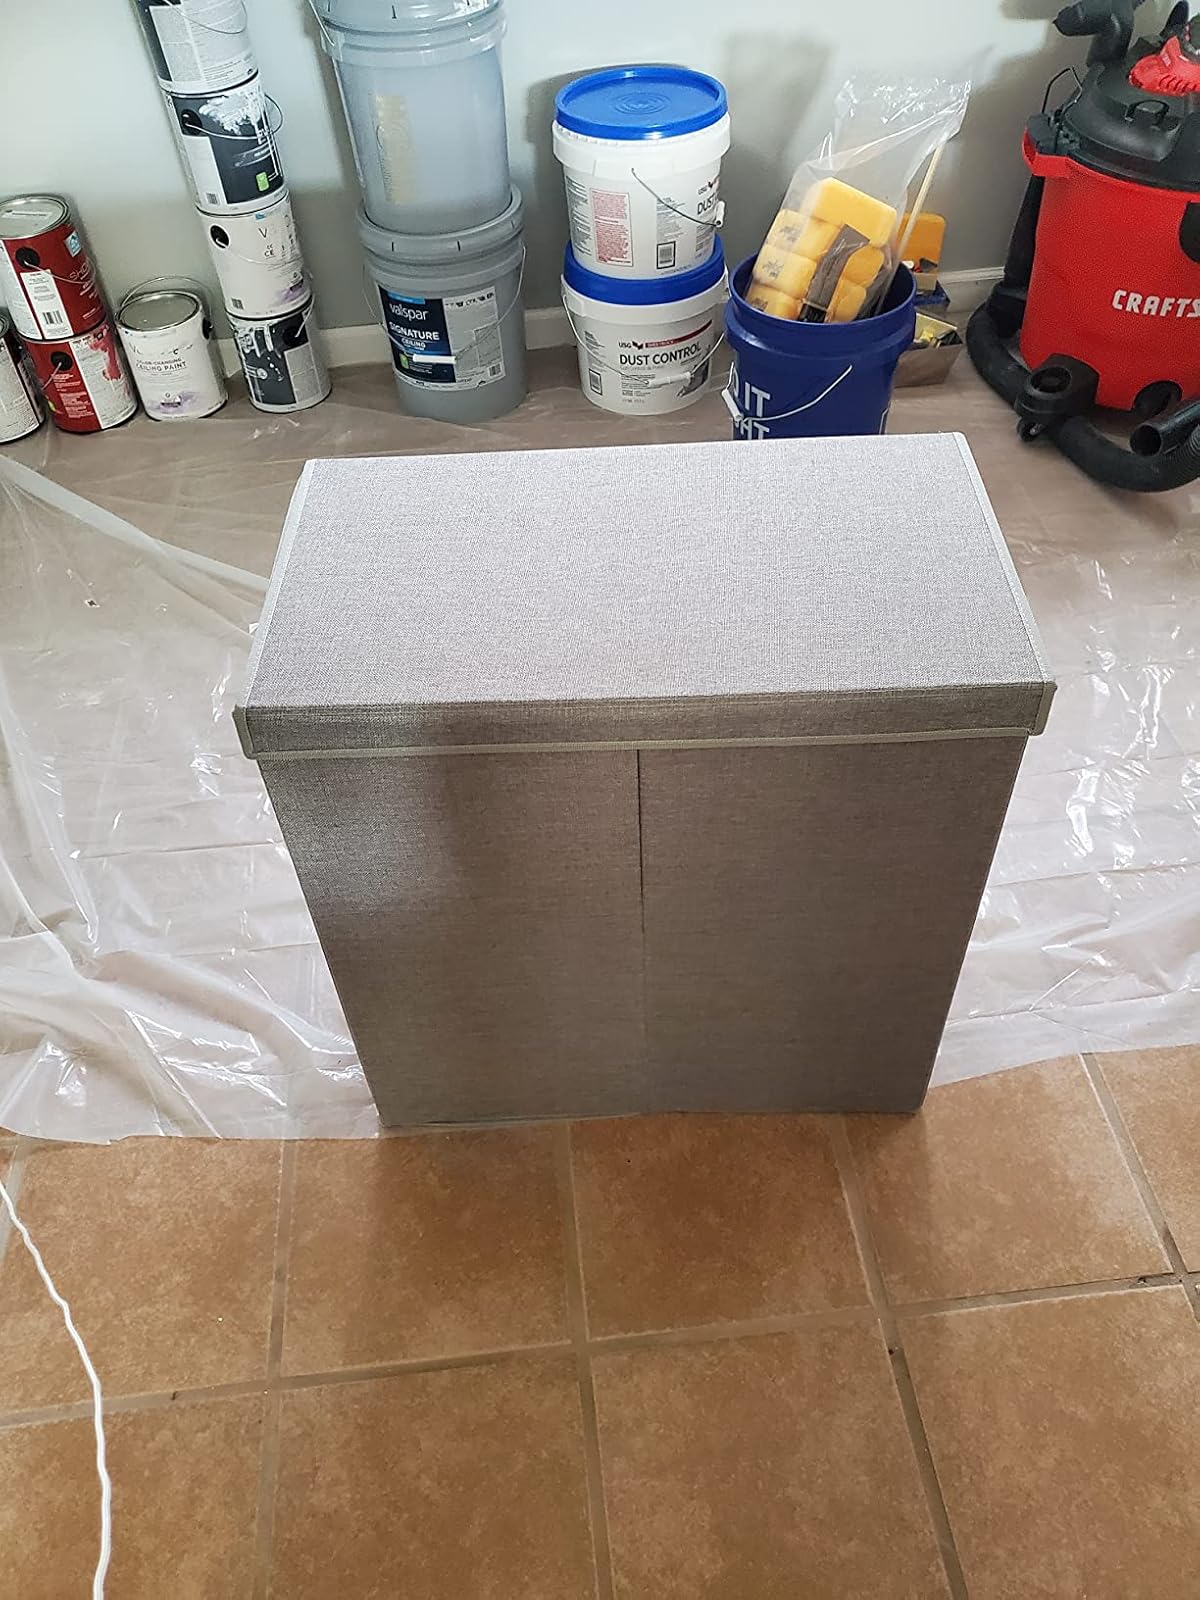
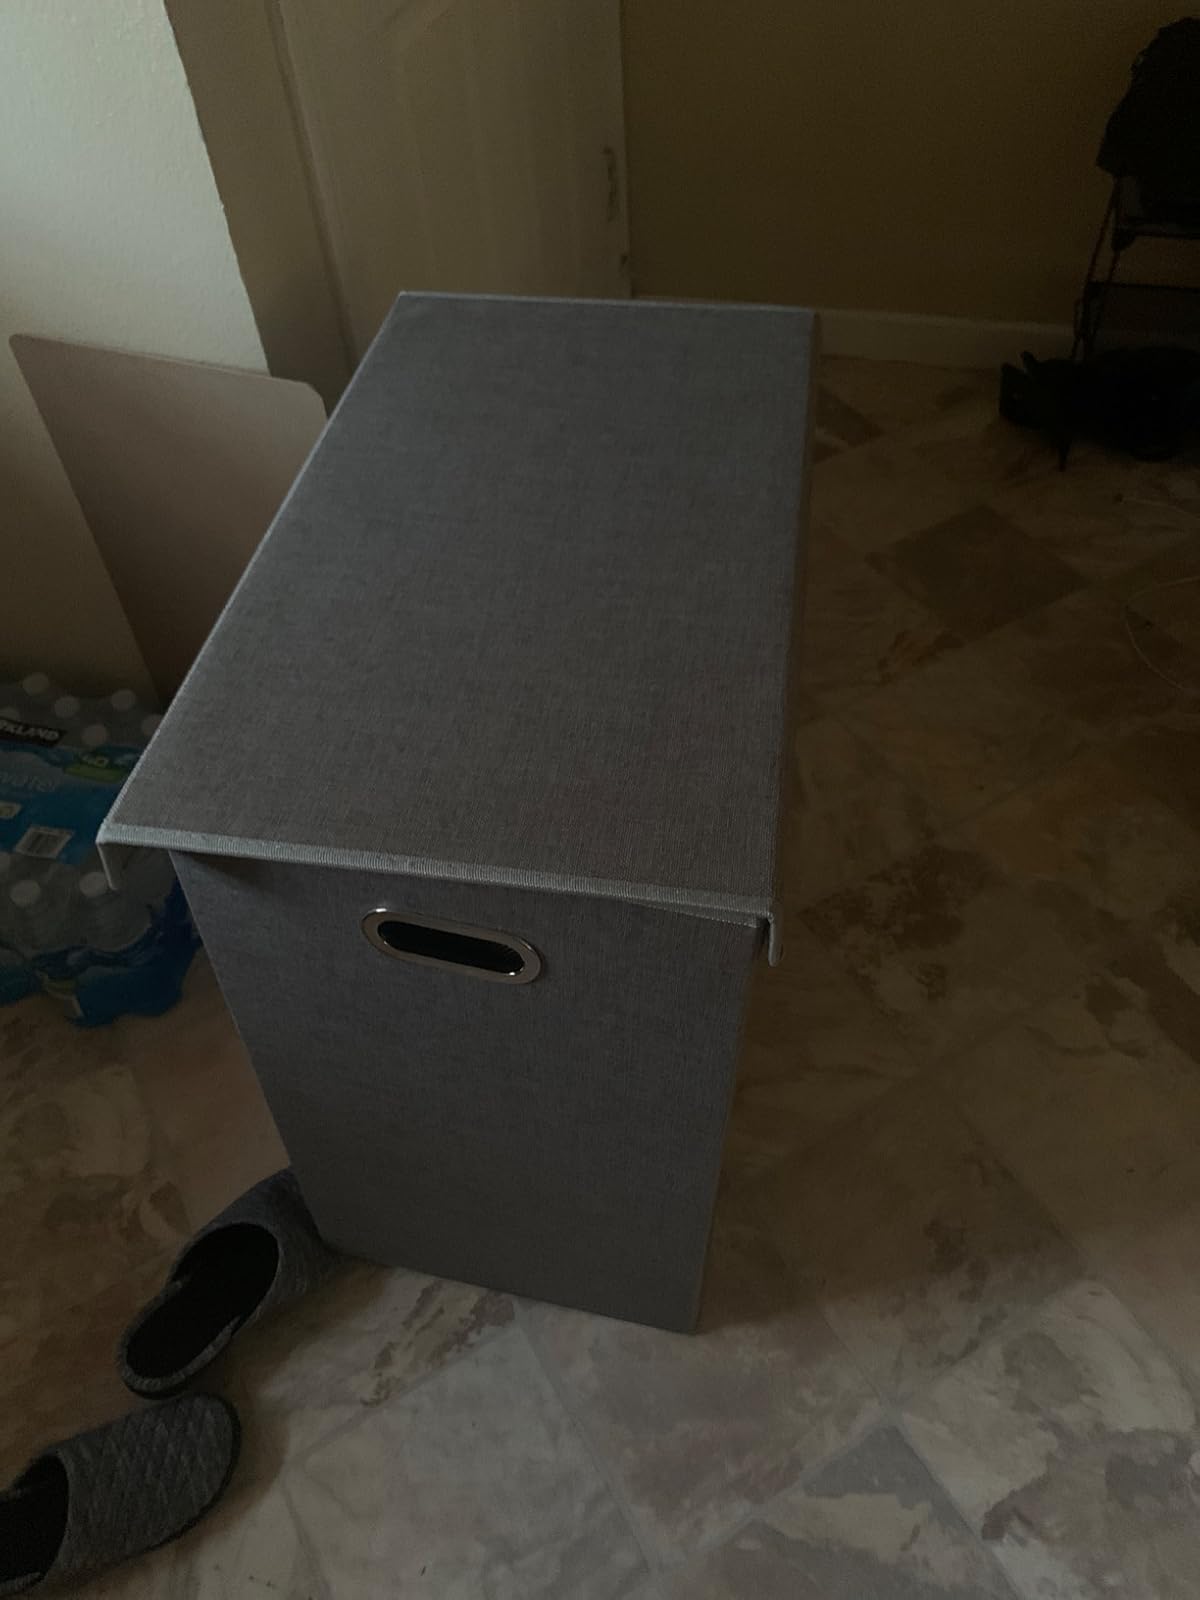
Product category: items_hamper
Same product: yes